Sable Island

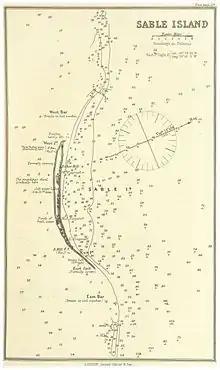
Nautical Chart, Atlantic Sea Pilot, 1884

The expedition of Portuguese explorer João Álvares Fagundes explored this region in 1520–1521 and his expedition was among the first Europeans to encounter the island. It is likely that he named the island "Fagunda" after himself. An island called "Fagunda" appears on later Portuguese maps placed to the southeast of Cape Breton, fairly near its present location; however, the identification of Sable Island with Fagunda is not certain. On the other hand, 16th-century Portuguese sources describe a fishing colony founded by the navigator in Cape Breton Island, farther north. It is also possible that Fagundes sighted the island while heading southwest, reaching the Bay of Fundy, as the 1558 map of Diogo Homem and later Samuel de Champlain suggested, but this is unclear. The island was inhabited sporadically by sealers, shipwreck survivors, and salvagers known as "wreckers".